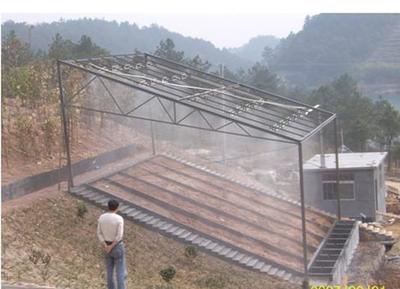
Weather: rain or strom